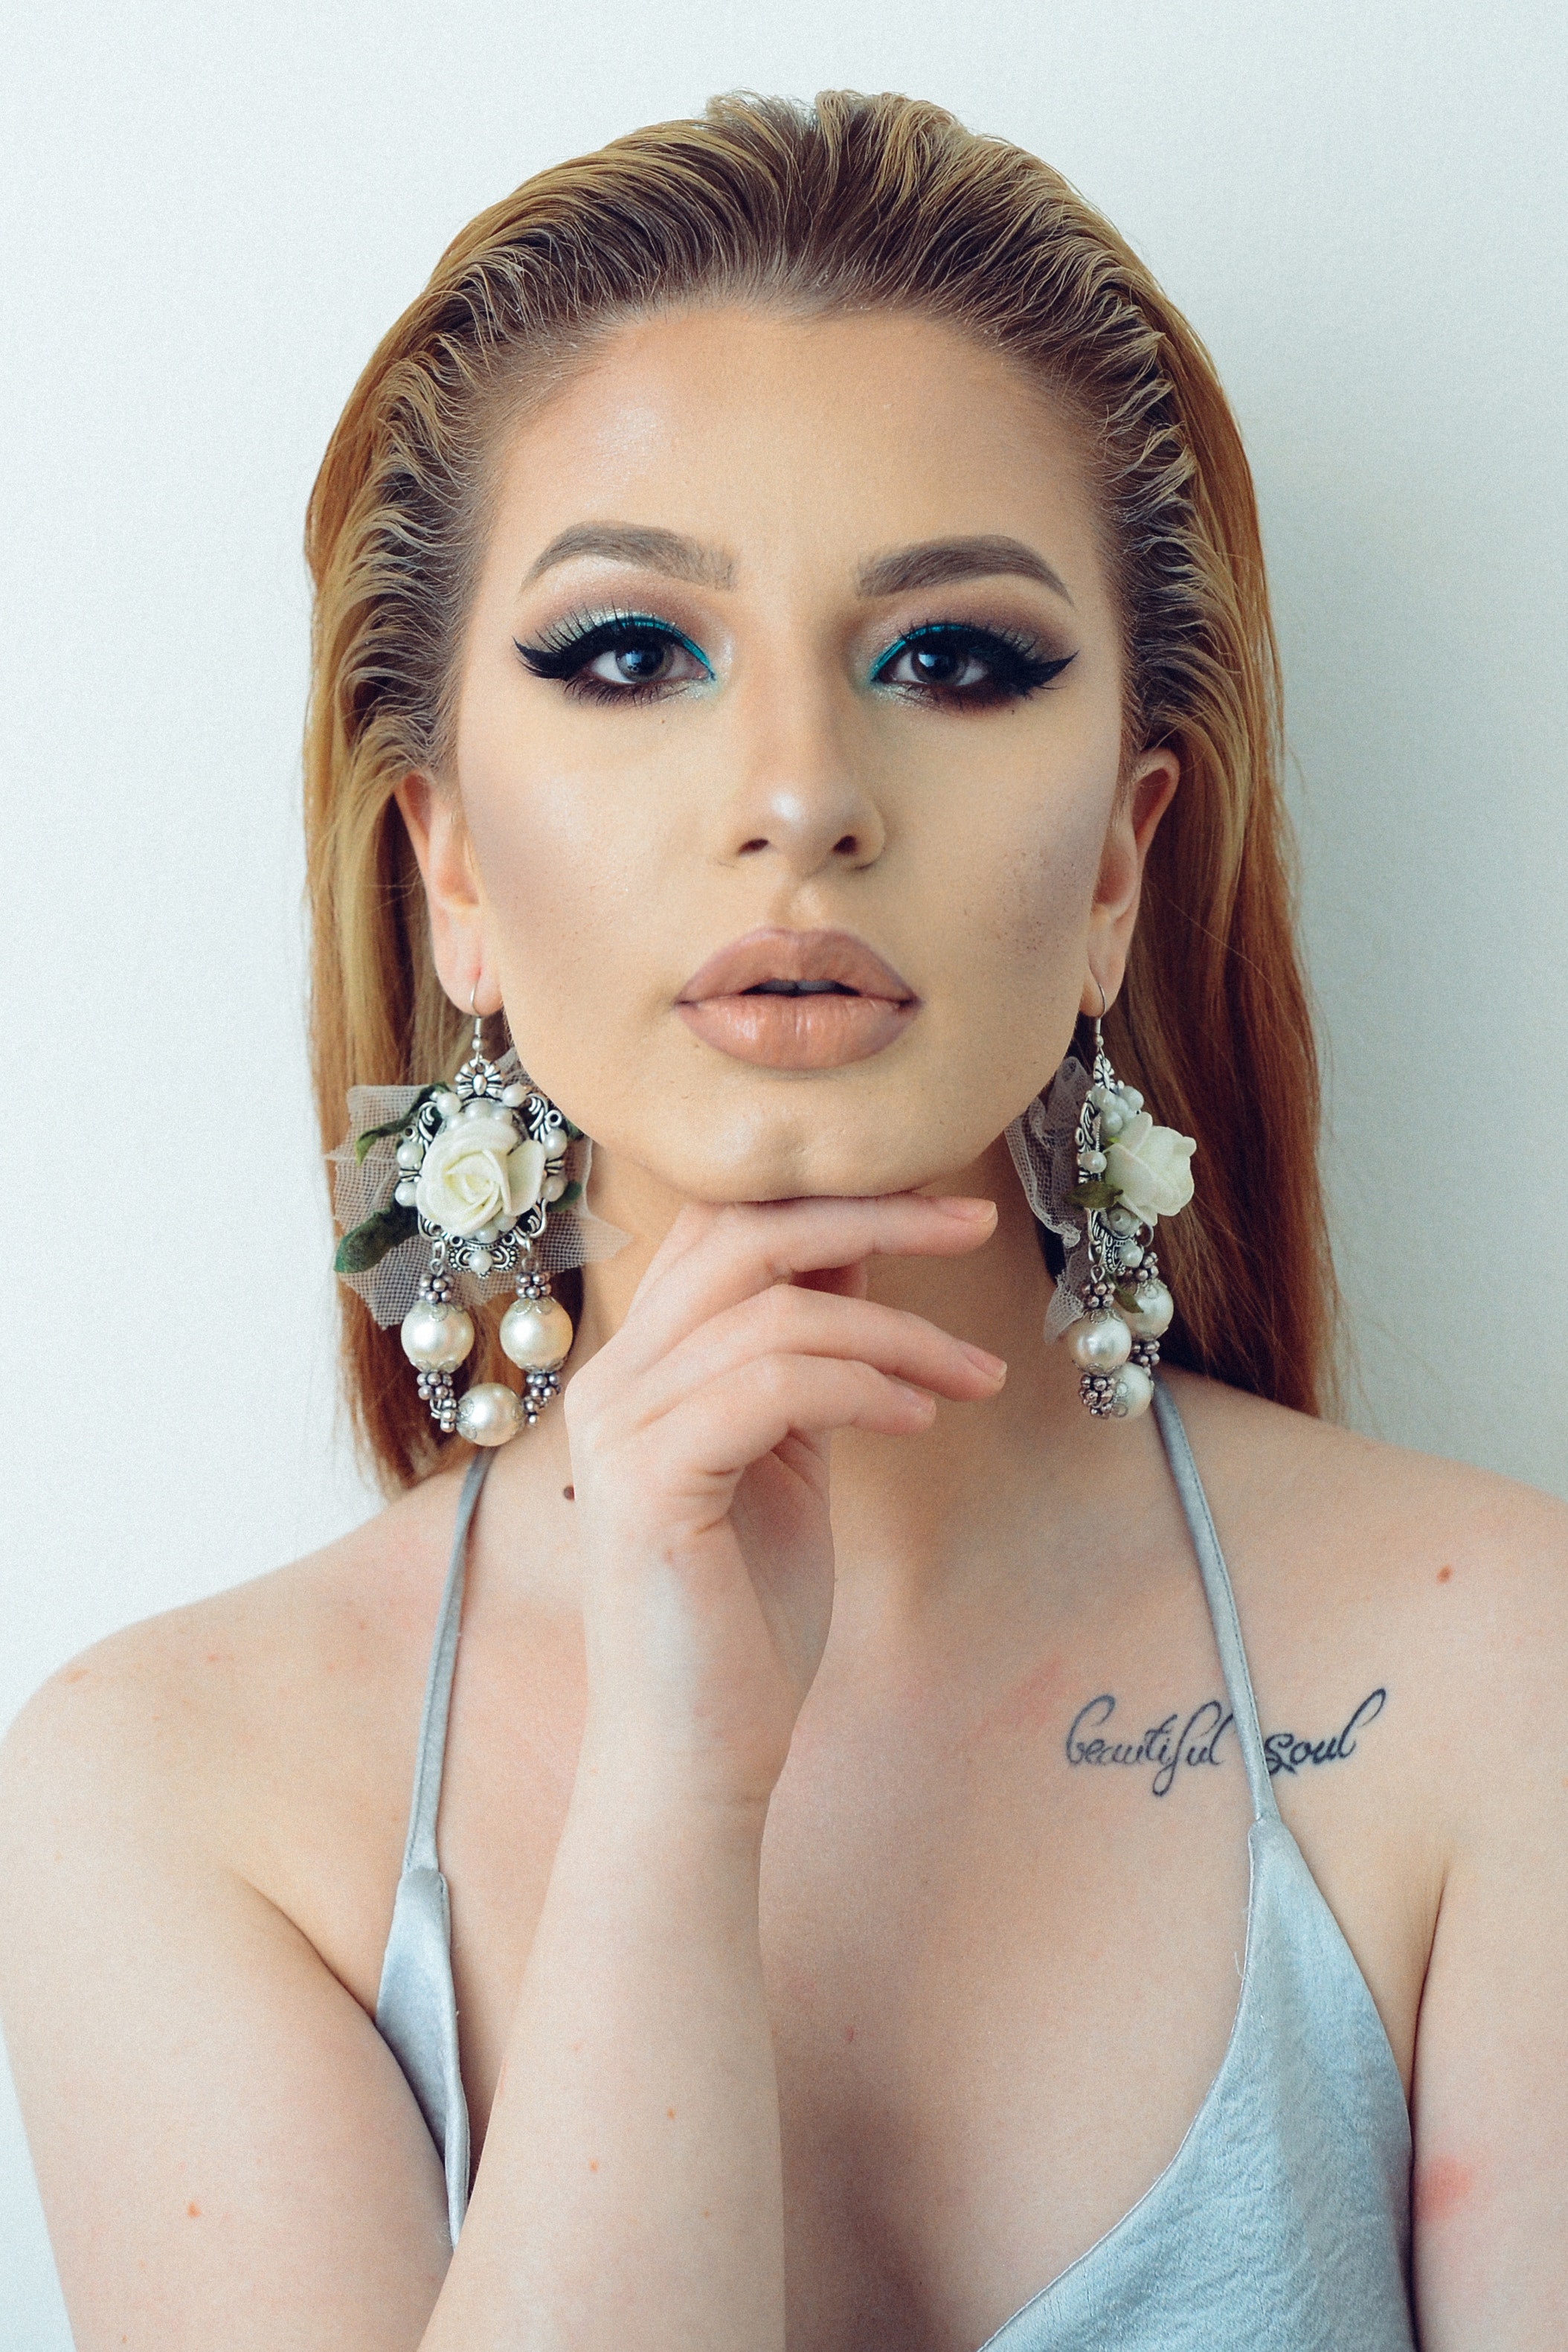
hair, face, eyebrow, skin, beauty, hairstyle, lip, model, head, forehead, eyelash, photo shoot, cheek, chin, eye, nose, close up, blond, long hair, shoulder, photography, jaw, ear, brown hair, fashion accessory, makeover, neck, jewellery, black hair, portrait photography